History of Poland (1939–1945)

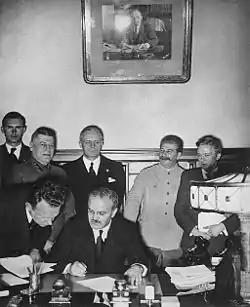
Soviet Prime Minister Vyacheslav Molotov signs the Molotov–Ribbentrop Pact. Behind him stand (left) Foreign Minister Joachim von Ribbentrop of Germany and (right) Joseph Stalin. The non-aggression pact had a secret protocol attached in which arrangements were made for a partition of Poland's territory.

In August 1939 negotiations took place in Moscow, launched by the competing Allied-Soviet and Nazi-Soviet working groups, each attempting to enlist Stalin's powerful army on their side. By the evening of 23 August 1939, Germany's offer was accepted by default, because the Polish leaders' refusal to cooperate militarily with the Soviets prevented the possibility of the alternate outcome. The Molotov–Ribbentrop Pact of non-aggression was signed. In anticipation of an attack and occupation of Poland by Nazi Germany, the pact had secret provisions attached, which delineated carving up parts of Eastern Europe into spheres of influence of the two signatories. The dividing line was running through the territory of east-central Poland. The "desirability of the maintenance of an independent Polish State" was left to mutually agreed "further political developments" read the text, which was discovered years later.